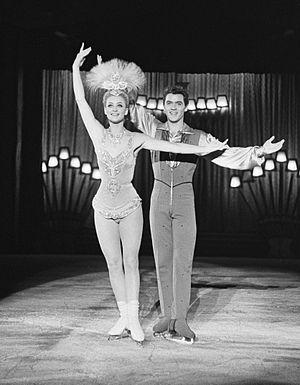
Marika, un super show est un film germano-autrichien réalisé par Franz Antel, sorti en 1964.